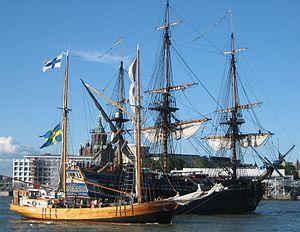
Le Tre Kronor est un brick à coque bois, lancé en 2008 comme navire-école. Il sera l'ambassadeur de la ville de Stockholm.